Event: Nepal Earthquake
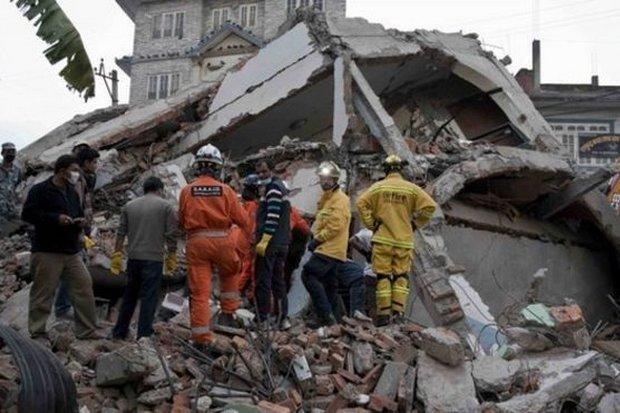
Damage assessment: damage